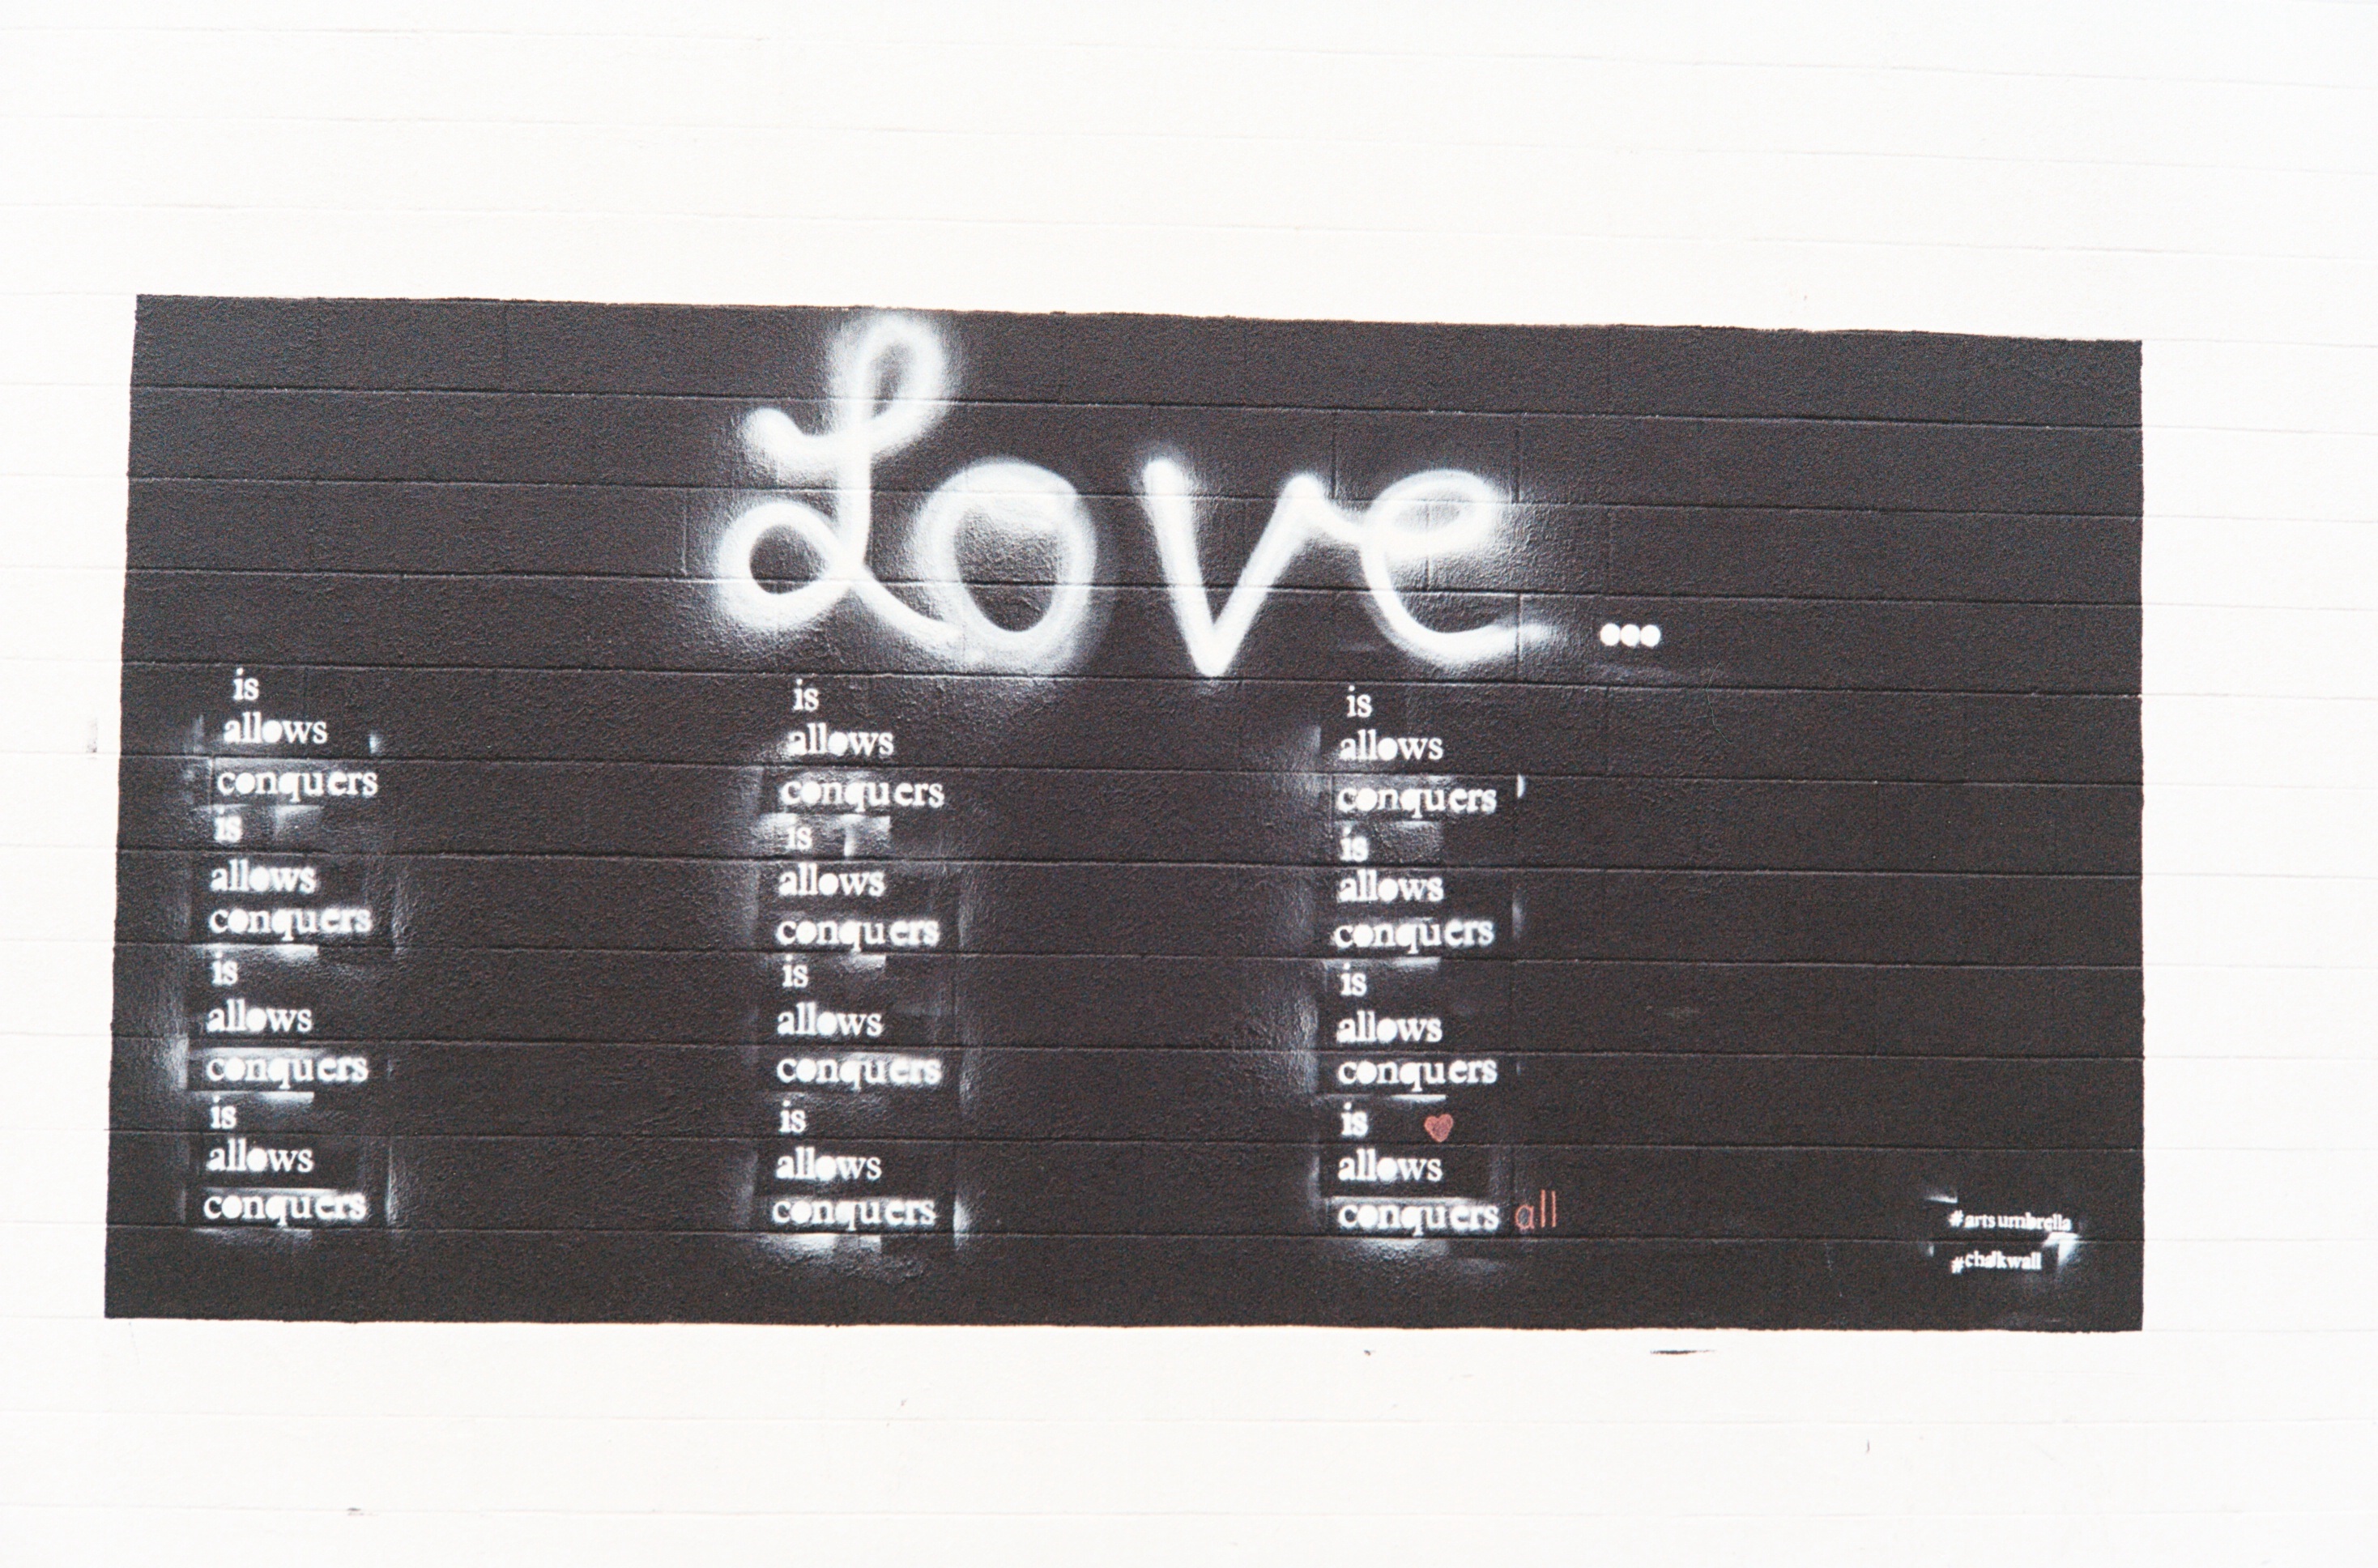
sharp, film, sign, love, paint, market, signage, label, brand, art, 35mm, konica, text, canada, mural, granvilleisland, rangefinder, iso400, analogue, konicaautos2, vancouverbc, contrasty, konicahexanon, sekonicl208, lomography400, konicahaxanon45mmf18